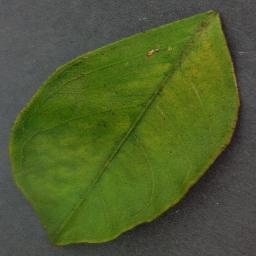
Label: Orange___Haunglongbing_(Citrus_greening)